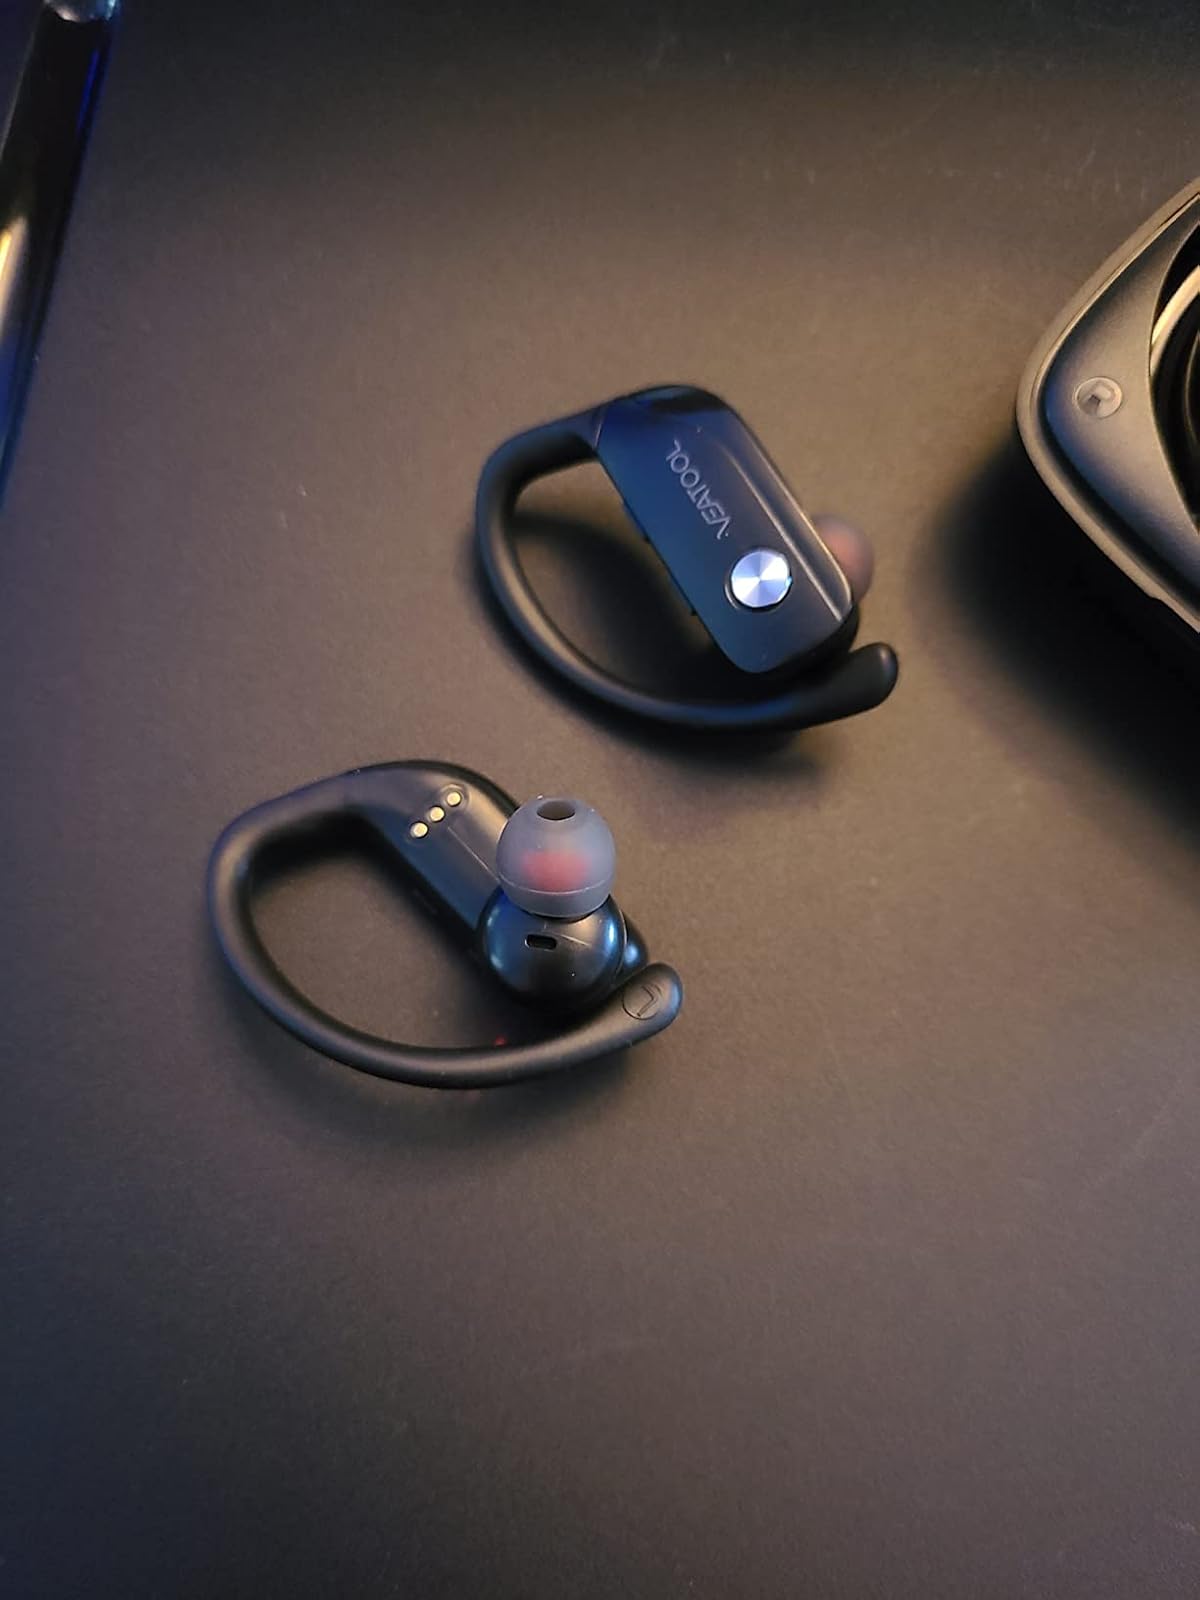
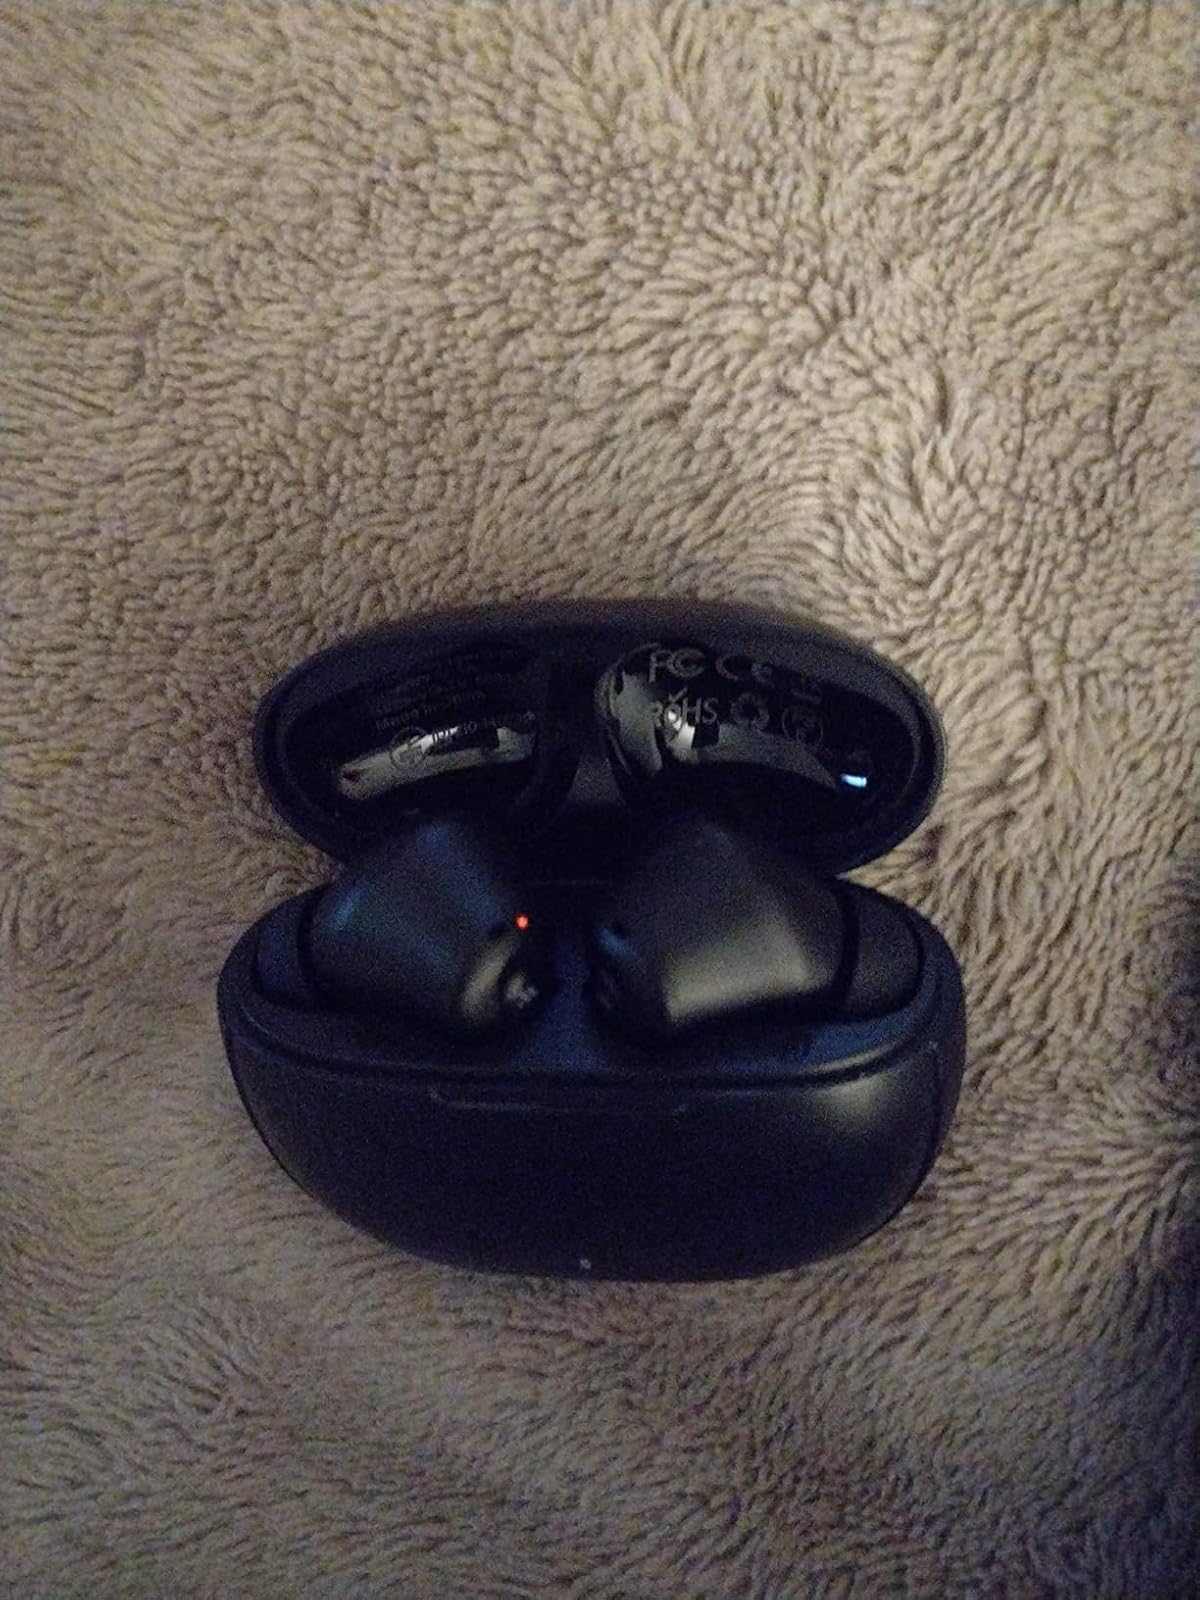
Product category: earbuds
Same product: no